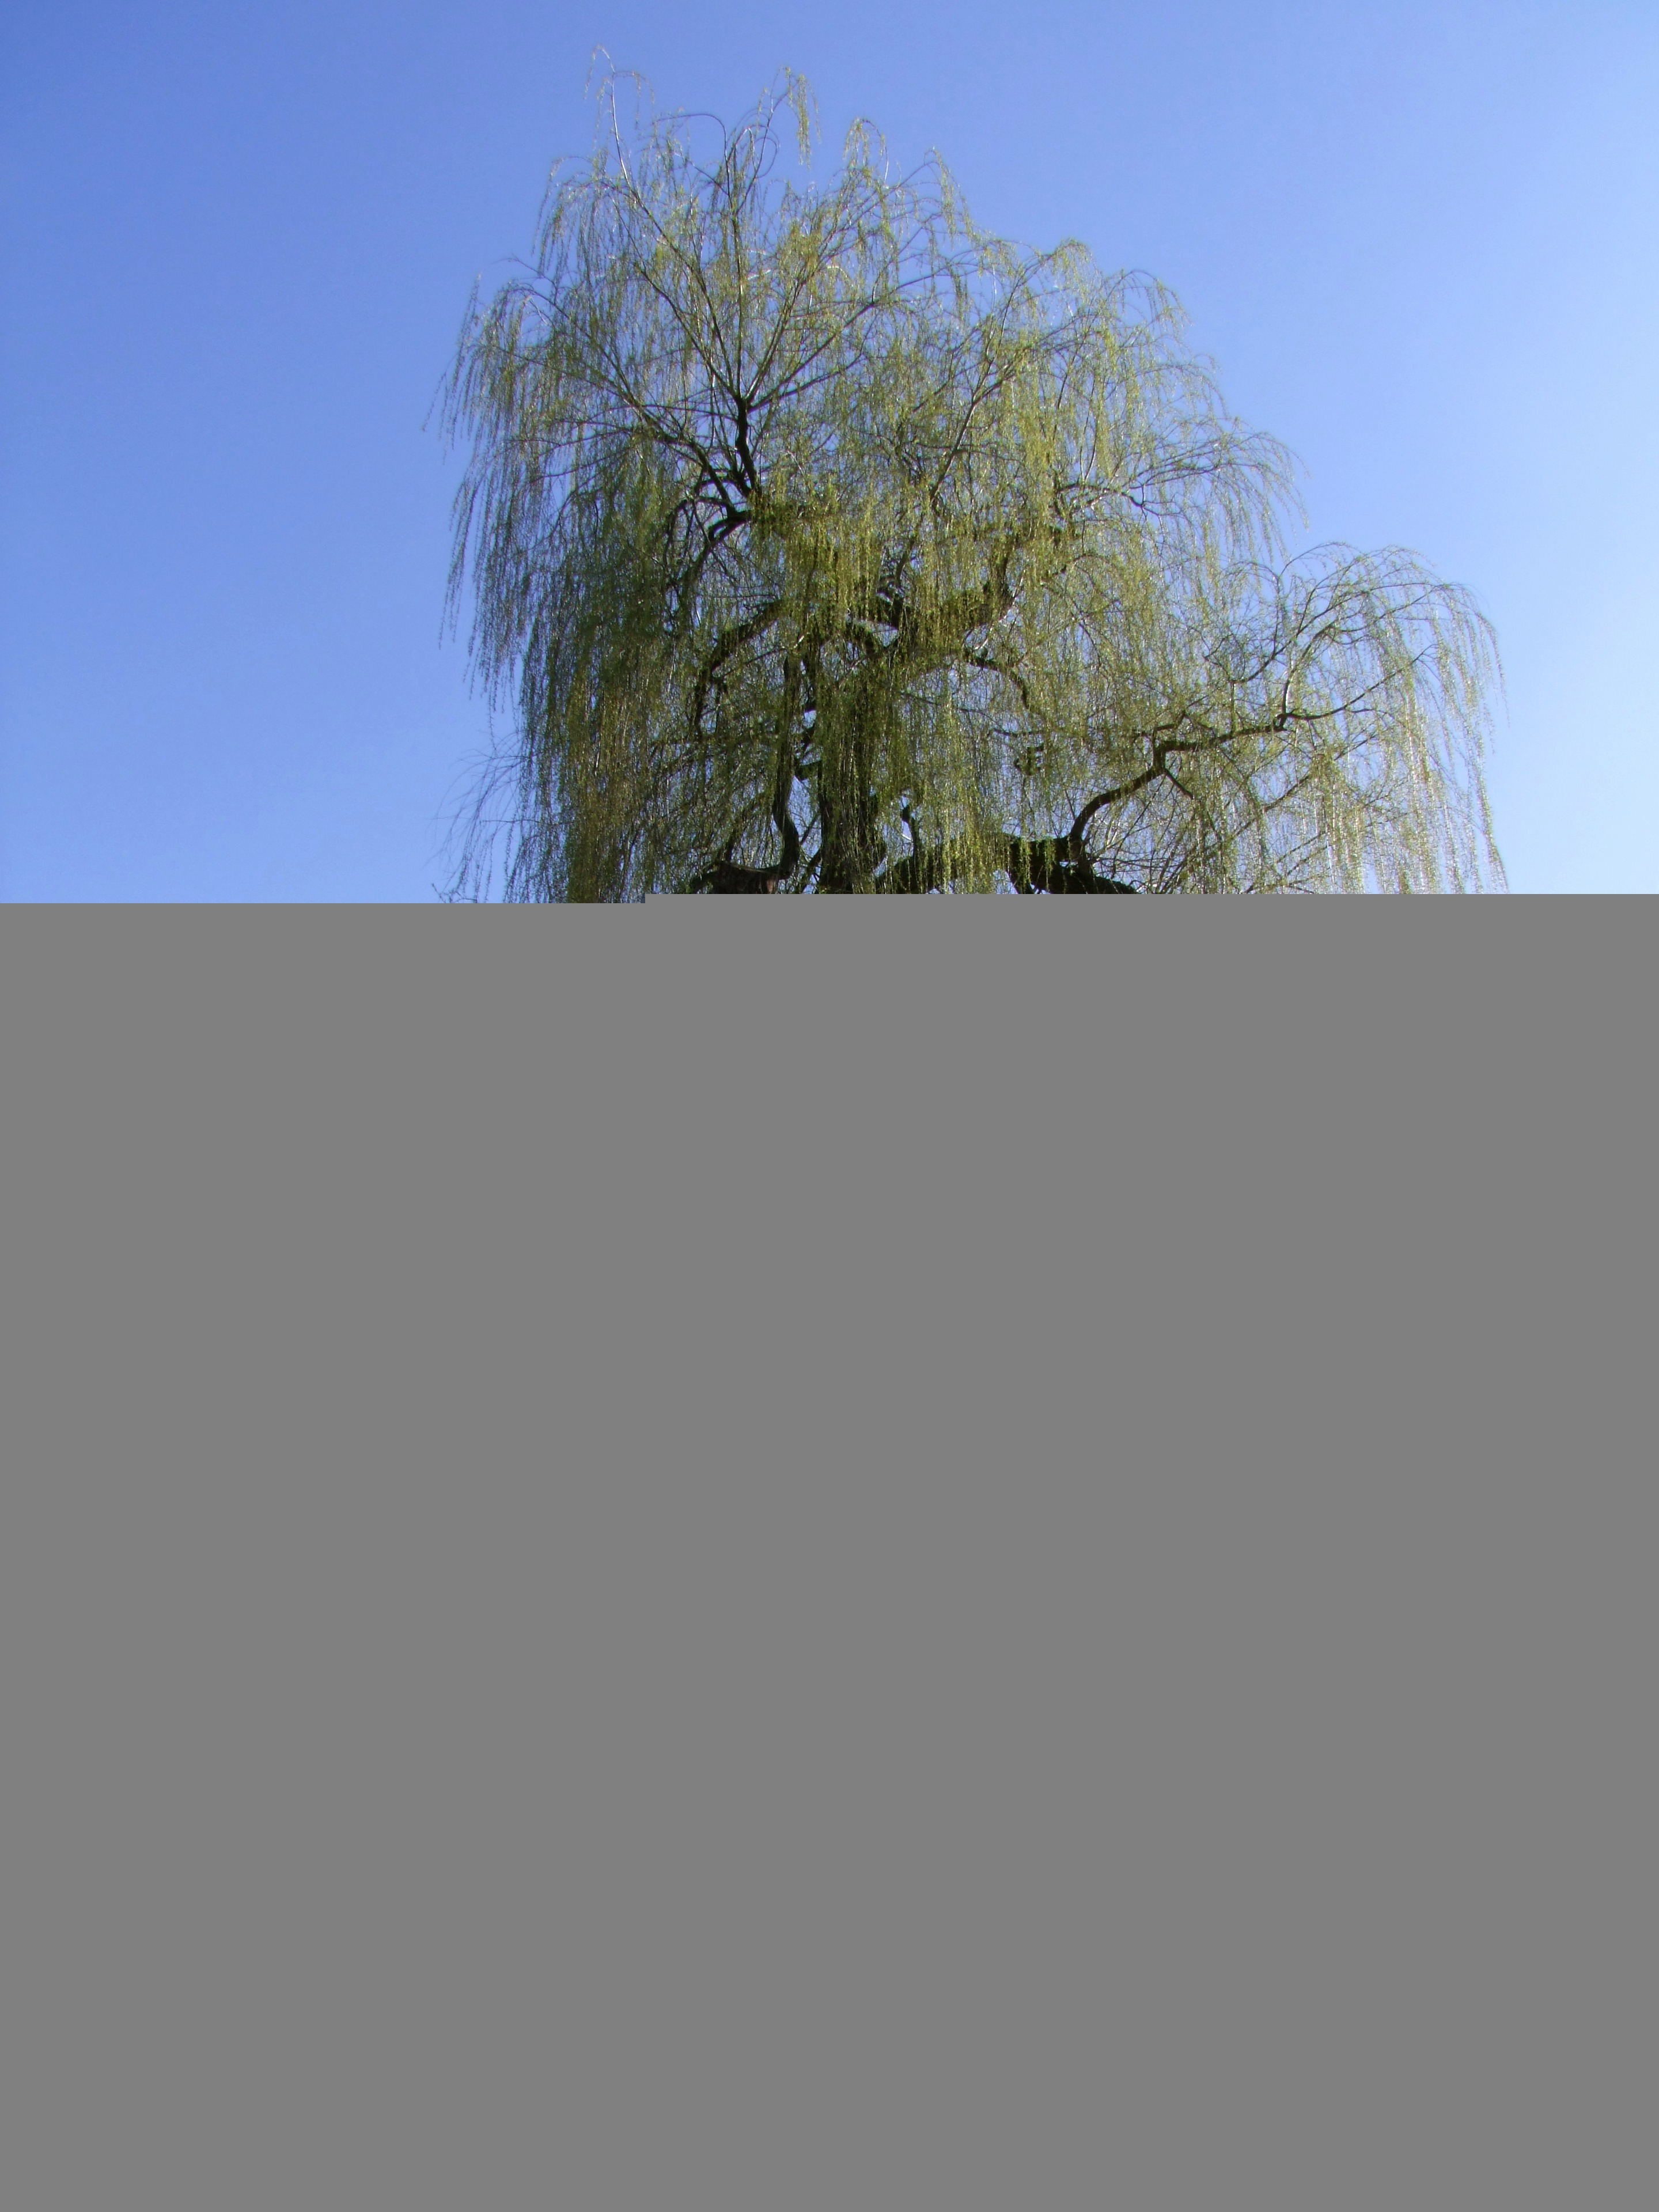
tree, nature, architecture, structure, meadow, sunlight, old, skyscraper, alone, wild, line, spring, column, pasture, park, facade, flora, interior design, solitary, funny, bizarre, strange, unusual, old tree, dusseldorf, individual tree, extravagant, north park, weeping willow, disfigured, sans serif, headstrong